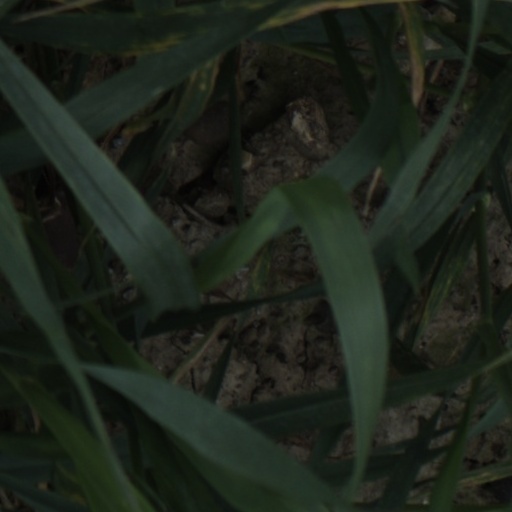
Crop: wheat